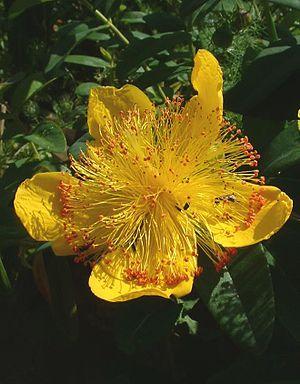
Le Millepertuis à grandes fleurs, est un arbrisseau vivace souvent rampant de la famille des Clusiacées selon la classification classique.